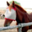
Label: horse